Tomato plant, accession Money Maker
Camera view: bottom (45 deg); turntable rotation: 120 degrees
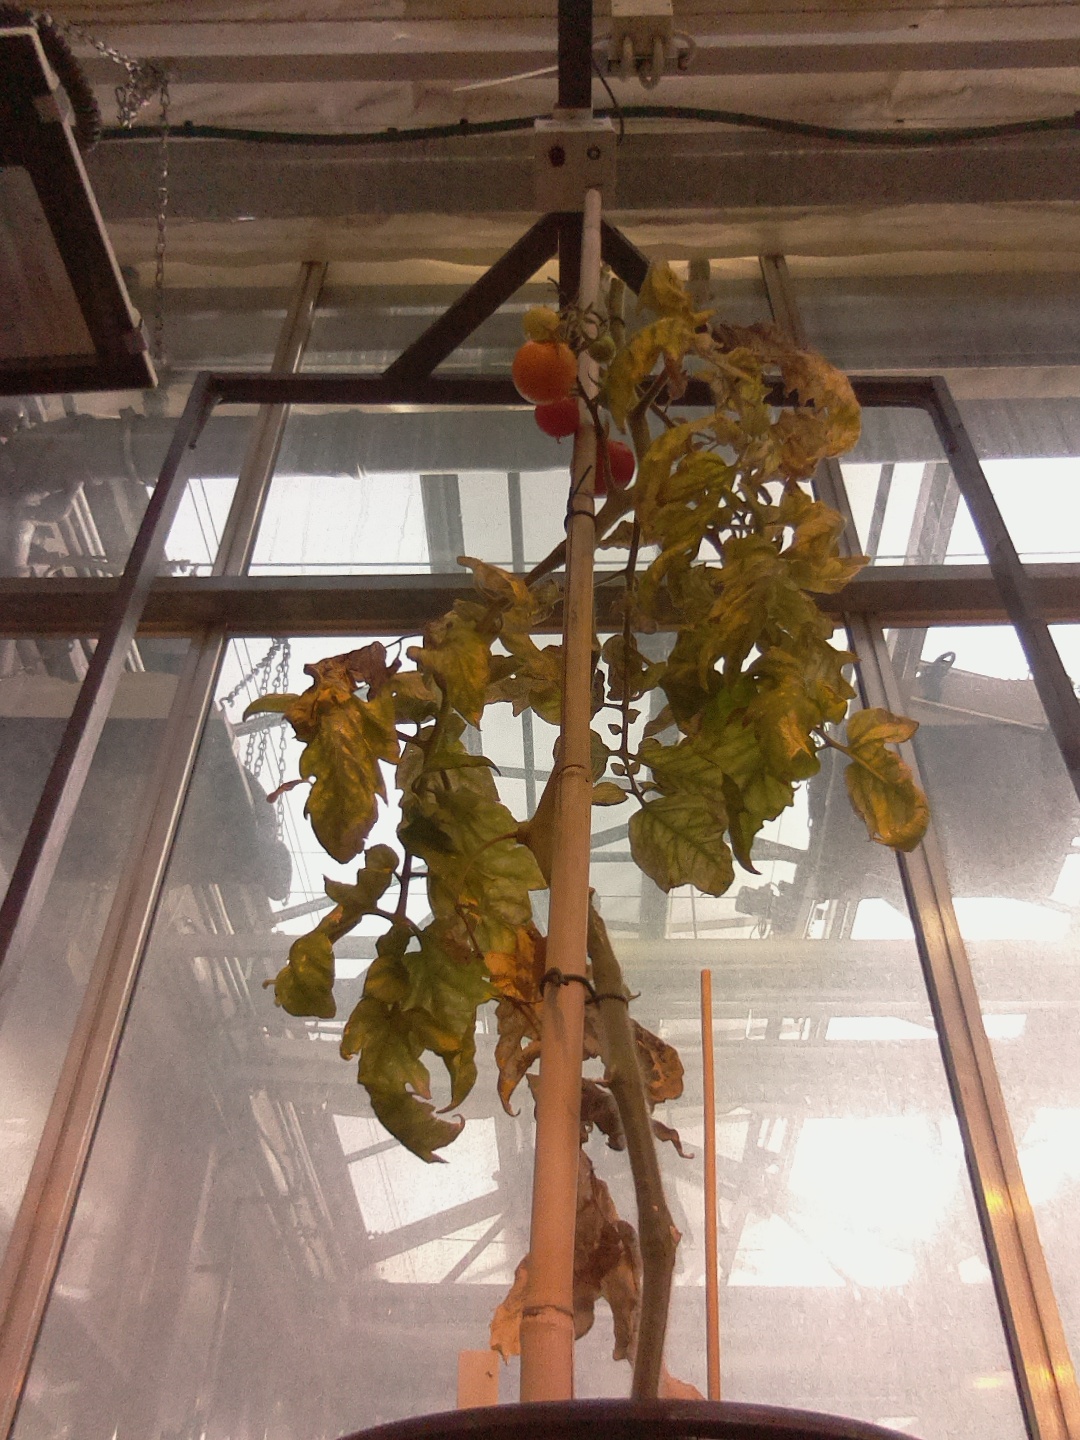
BBCH growth stage 86: 60%-70% of fruits show typical fully ripe color